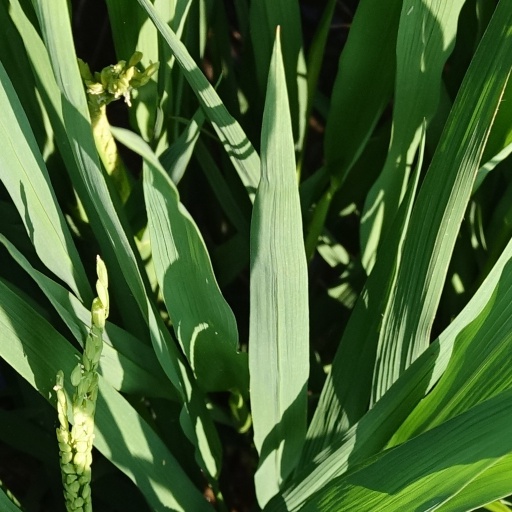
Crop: rice